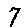
Label: 7